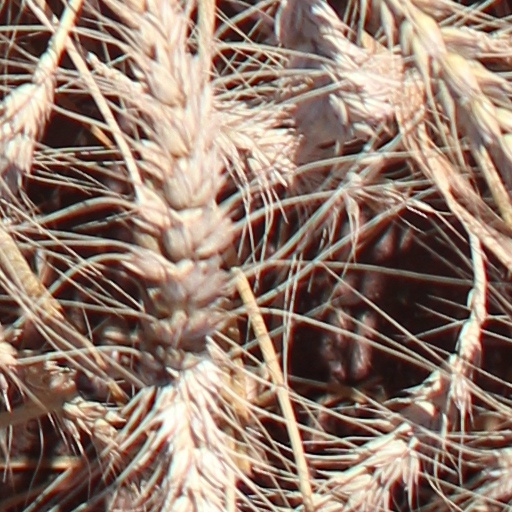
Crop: wheat